São Vicente Creole

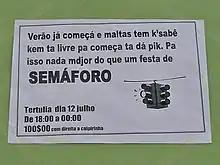

São Vicente Creole is the name given to the variant of Cape Verdean Creole spoken mainly in the São Vicente Island of Cape Verde. It belongs to the Barlavento Creoles branch. It is the second most widely spoken Cape Verdean creole. It has produced literature from a lot of writers and musicians including Sergio Frusoni and many more.